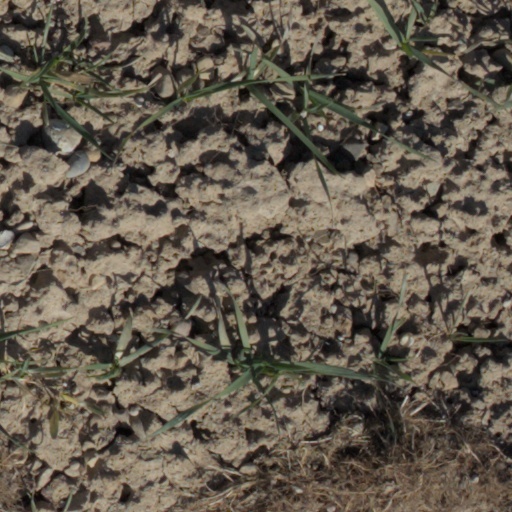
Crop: wheat